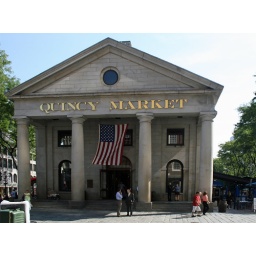
I only went in one of these market buildings but was mightily impressed by what was on sale.